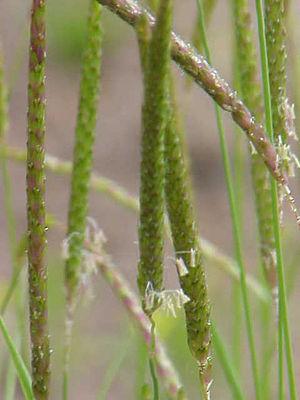
Alopecurus myosuroides, le vulpin des champs, est une espèce de plantes monocotylédones de la famille des Poaceae, sous-famille des Pooideae, originaire des régions tempérées d'Eurasie et d'Afrique du Nord.